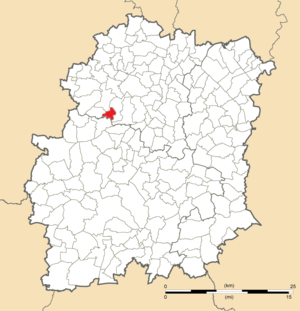
Position de Courson-Monteloup en Essonne (91)
Courson-Monteloup est une commune française située à trente-deux kilomètres au sud-ouest de Paris dans le département de l'Essonne en région Île-de-France.